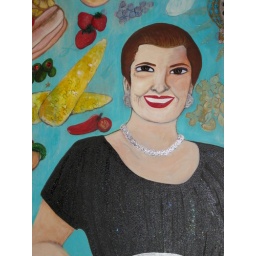
She shines in her silver necklace, earrings, and fancy striped party dress.